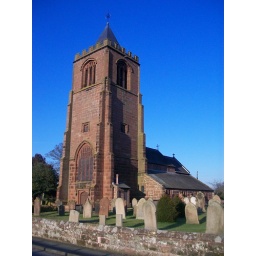
This a close-up of the church in my other pictures (taken today believe it or not,not a cloud in the sky!!!!)